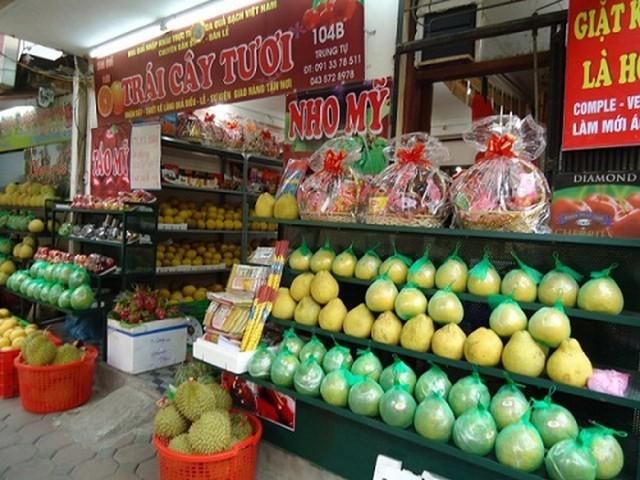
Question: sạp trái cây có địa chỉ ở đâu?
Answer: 104b trung tự